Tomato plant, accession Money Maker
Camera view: vertical (180 deg); turntable rotation: 0 degrees
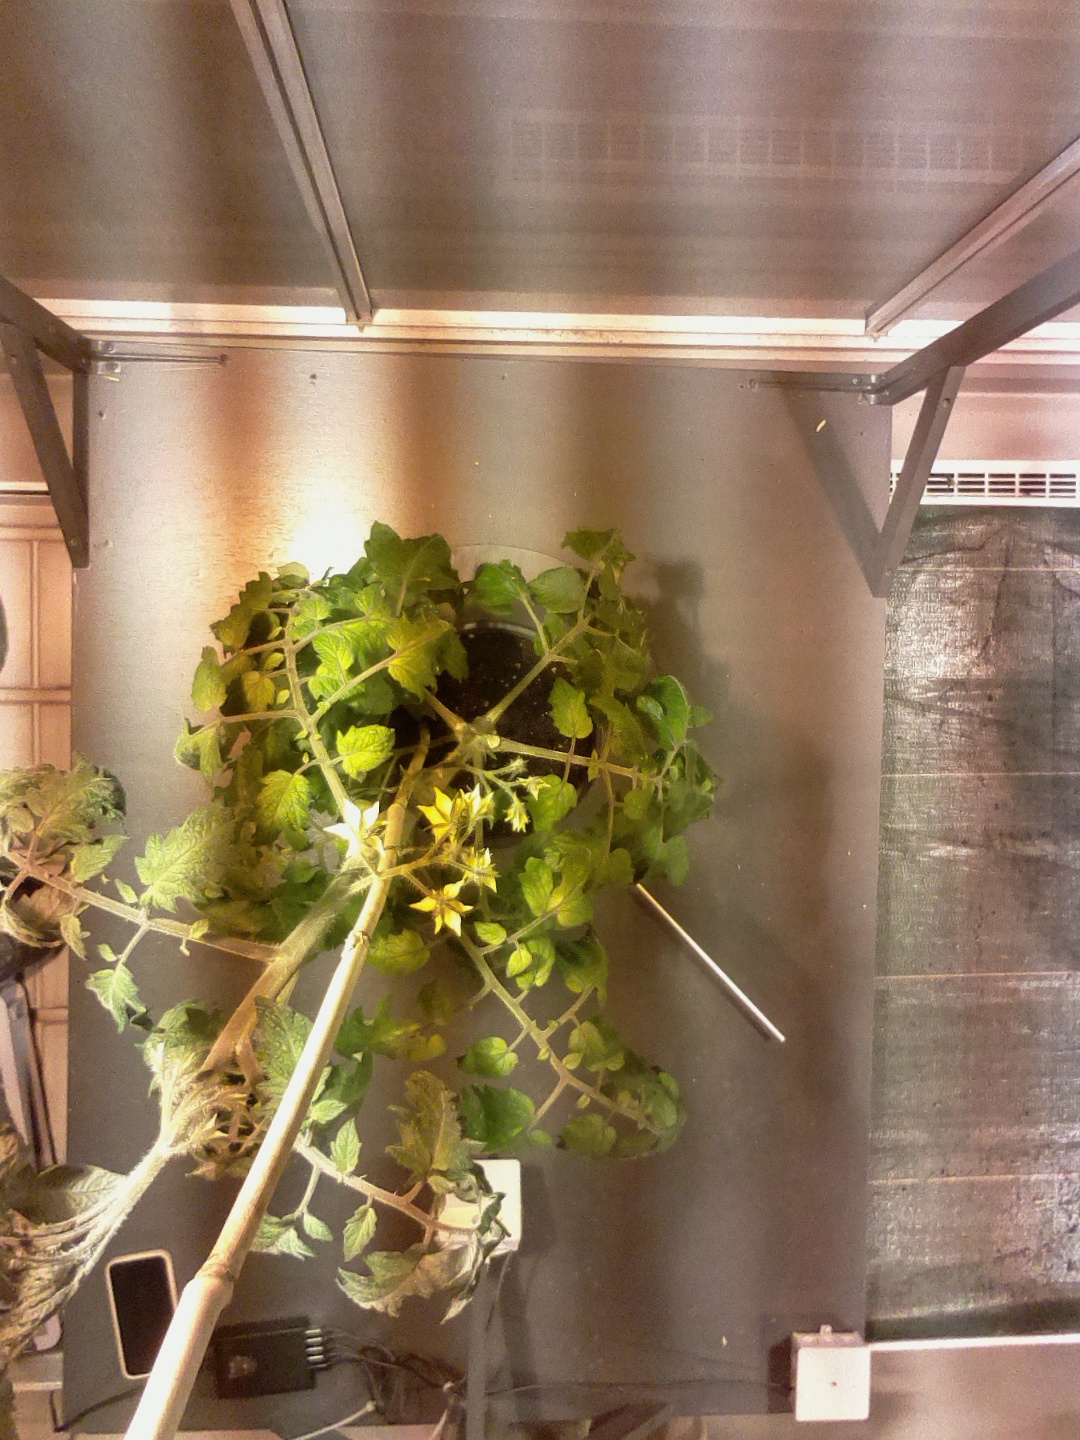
BBCH growth stage 69: End of flowering, 90%-100% of flowers open, more petals falling